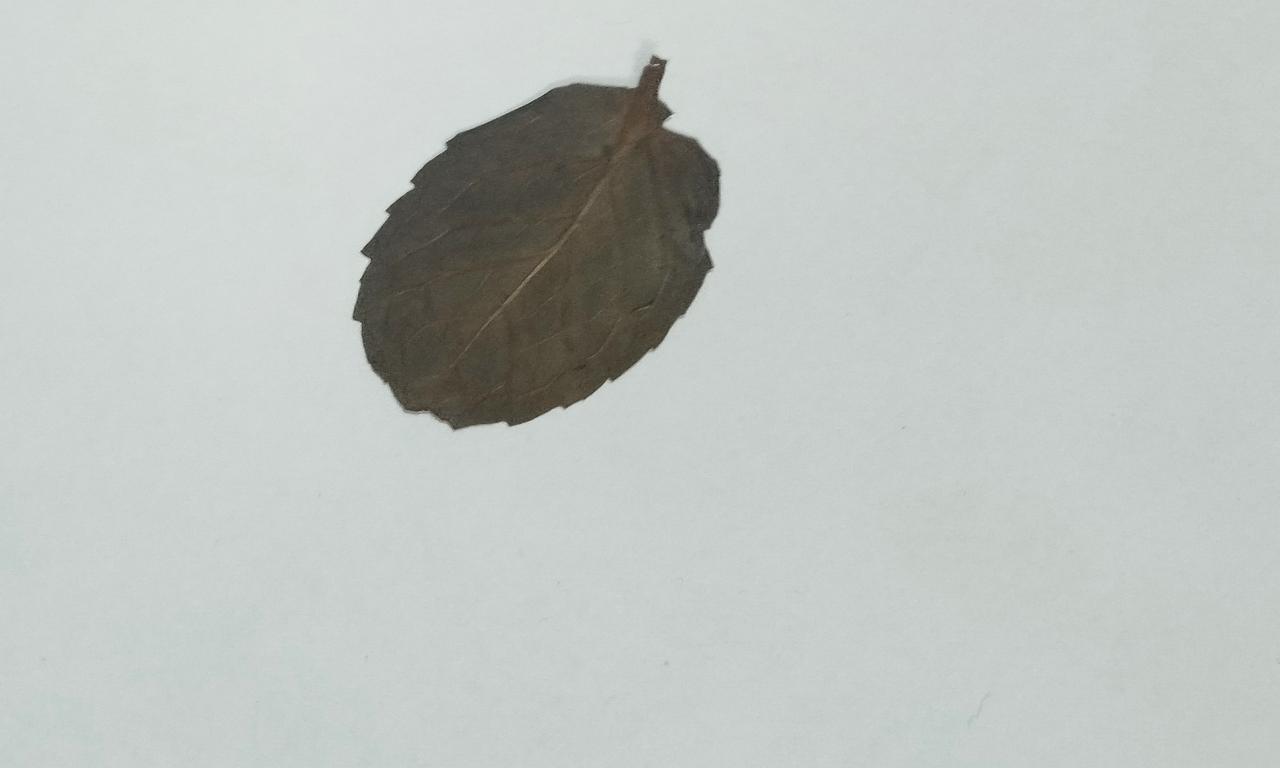
Label: Dried